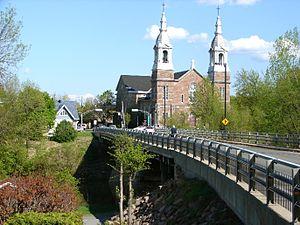
La rivière Rigaud, auparavant rivière à la Graisse, est un cours d'eau de l'Est de l'Ontario et de l'Ouest du Québec. Elle prend sa source au sud de Vankleek Hill puis coule vers l'est, entrant sur le territoire du Québec. Elle y rejoint la rivière Rigaud Est, laquelle coule du sud, puis bifurque vers le nord pour se jeter dans la baie de Rigaud, élargissement de la rivière des Outaouais à Rigaud.
Rigaud est une ville située au nord-ouest du Suroît au Québec. Elle fait partie de la municipalité régionale de comté de Vaudreuil-Soulanges à l'extrémité ouest de la région administrative de la Montérégie. Rigaud se trouve à environ 70 km à l'ouest de Montréal et 130 km à l'est d'Ottawa, à la frontière entre le Québec et l'Ontario. Sis dans la plaine du Saint-Laurent en rive droite de la rivière des Outaouais à la hauteur du lac des Deux Montagnes et en aval des rapides du Long-Sault, son territoire contrasté avec des zones humides en bordure du lac, la plaine fertile au centre et à l'ouest, et la montagne de Rigaud, rocailleuse et impropre aux cultures au sud et à l'est, en détermine l'histoire, l'économie et l'occupation humaine.
La route 342 est une route régionale québécoise située sur la rive nord du fleuve Saint-Laurent, anciennement appelée Petite Côte de Vaudreuil. Elle dessert la région de la Montérégie. Cette route joue un rôle de collectrice depuis l'aménagement de l'autoroute 40, également désignée autoroute Félix-Leclerc ou route Transcanadienne.
Le pont Rigaud-De Cavagnal est un pont routier reliant les deux secteurs urbains de Rigaud en franchissant la rivière Rigaud.